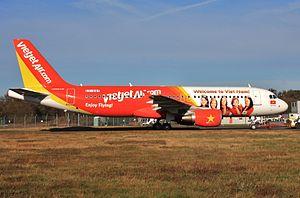
VietJet Air est une compagnie aérienne privée vietnamienne à bas prix fondée en 2009.